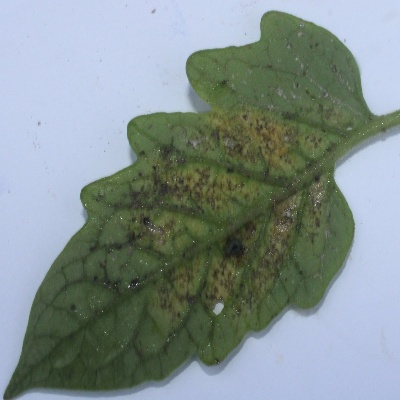
Crop: Tomato
Condition: septoria leaf spot